Ground squirrel hepatitis virus

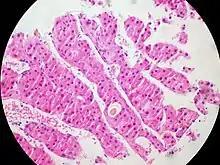
Hepatocellular carcinoma cells

Illness or death in GSHV bearing animals due to liver disease has not been shown. In many infected squirrels with high GSHsAg and virion DNA polymerase levels, there are no signs of cirrhosis or hepatocellular carcinoma. It is possible for ground squirrels persistently infected with GSHV to exhibit signs of mild, nonprogressive hepatitis. No modulation of host processes as a result of GSHV infection is known.